Alice in Wonderland (2010 film)

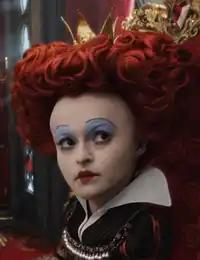
Helena Bonham Carter as the Red Queen. Bonham Carter's head was digitally increased to three times its original size in the film.

Marton Csokas makes a cameo appearance as Alice's deceased father in the film's opening scene and Alice's mother is played by Lindsay Duncan. Lord and Lady Ascot are played by Tim Pigott-Smith and Geraldine James, respectively. Eleanor Tomlinson and Eleanor Gecks play the Chattaway sisters, Fiona and Faith, who bear a strong resemblance to Tweedledum and Tweedledee. Jemma Powell appears briefly as Alice's sister Margaret while Margaret's unfaithful husband Lowell is played by John Hopkins.